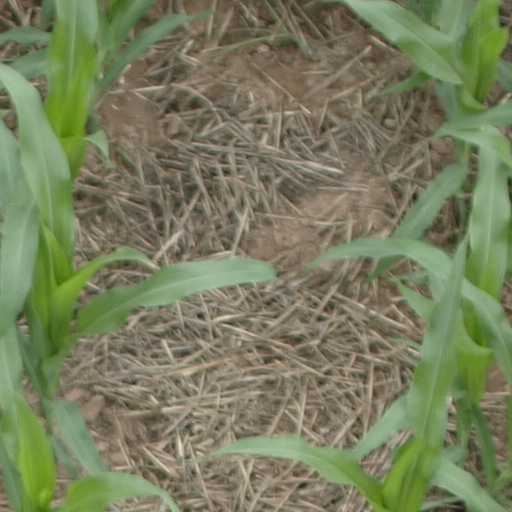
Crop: maize; corn